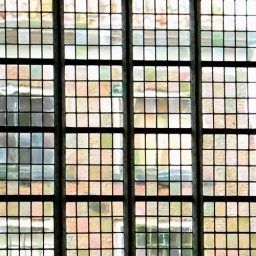
Stained glass window in the Old Church, Oude Kerk of Delft, The Netherlands.